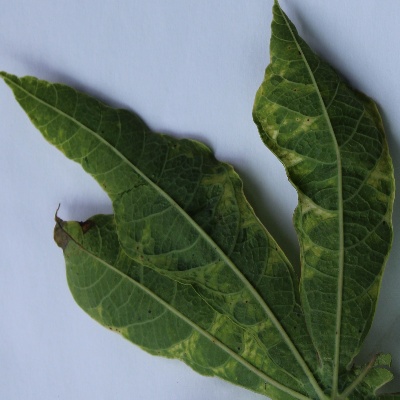
Crop: Cassava
Condition: mosaic